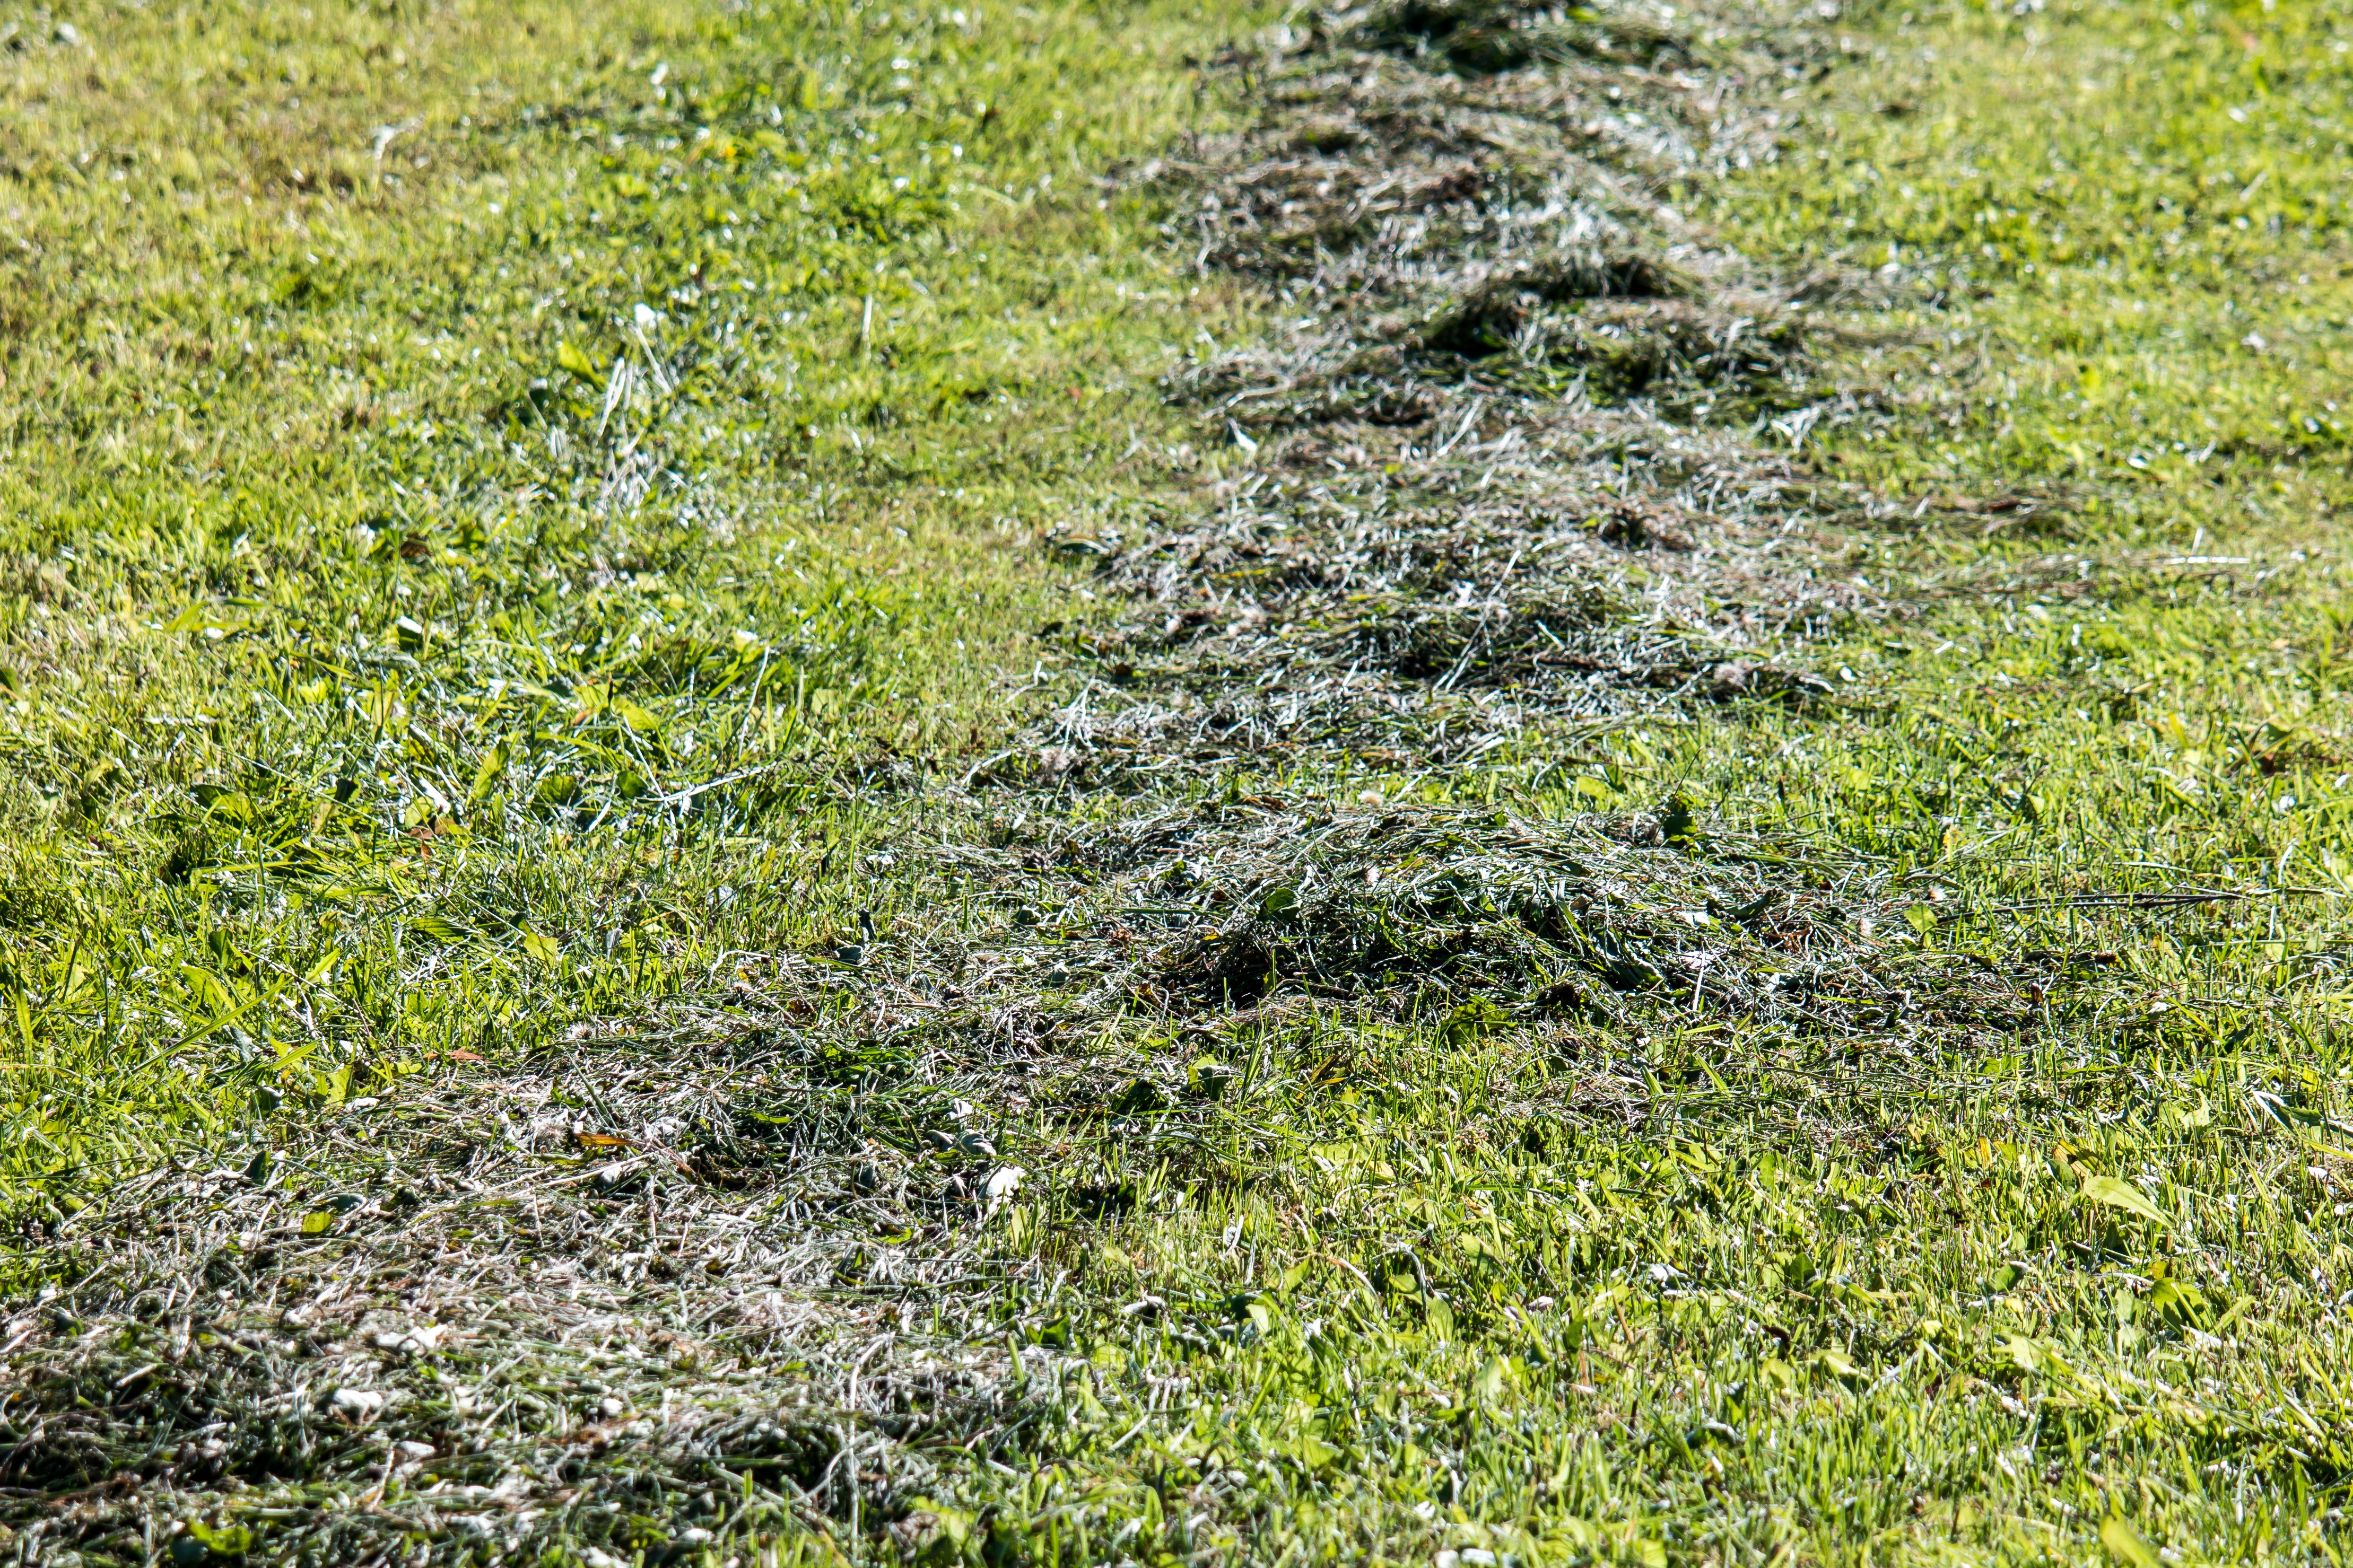
tree, grass, plant, hay, lawn, meadow, leaf, flower, summer, moss, green, pasture, autumn, soil, flora, wildflower, trace, background, grassland, vegetation, shrub, wetland, mowed, woodland, habitat, ecosystem, tundra, mow, flowering plant, natural environment, grass family, land plant